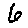
Label: 6